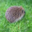
Label: porcupine